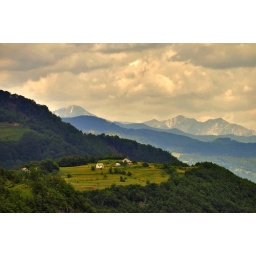
houses in the mountains (DSC1909 s)